Confiserie Roodthooft

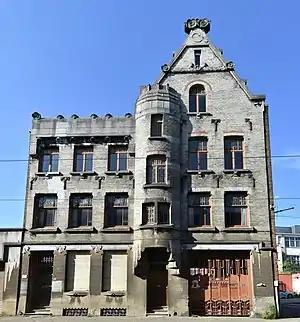
Confiserie Roodthooft

Confiserie Roodthooft is a family company producing Belgian sweets and toffees. The company was founded by Louis Roodthooft and Johanna Stoops in Antwerp, Belgium in 1925. Roodthooft was in charge of sales whilst Stoops took care of the everyday running of the factory, which was not a usual thing for a Belgian woman to do back then.